Auxiliary Territorial Service

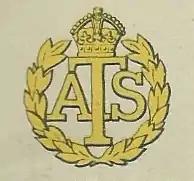
Cap Badge of the Auxiliary Territorial Service

The Auxiliary Territorial Service (ATS; often pronounced as an acronym) was the women's branch of the British Army during the Second World War. It was formed on 9 September 1938, initially as a women's voluntary service, and existed until 1 February 1949, when it was merged into the Women's Royal Army Corps.